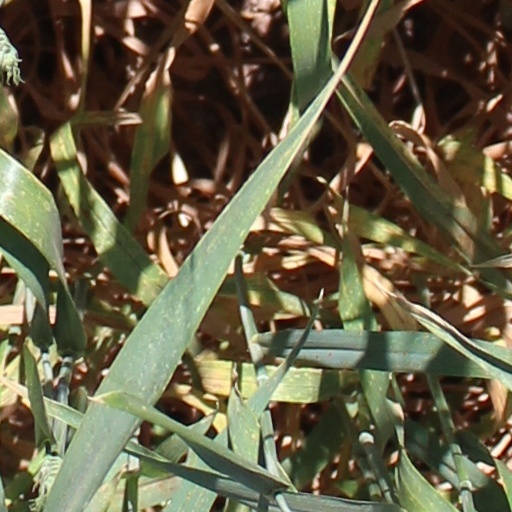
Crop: wheat